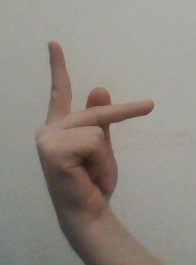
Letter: dha